Allīnūs

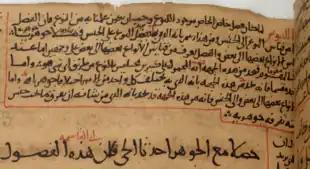
Marginal note from Allīnūs framed in red. His name is in red in the top right corner.

Allīnūs or Alīnūs was an Alexandrian philosopher and commentator on Aristotle from the sixth or seventh century AD. He wrote in Greek, but is known only from Arabic sources, including some translated excerpts of his works.